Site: brandenburg
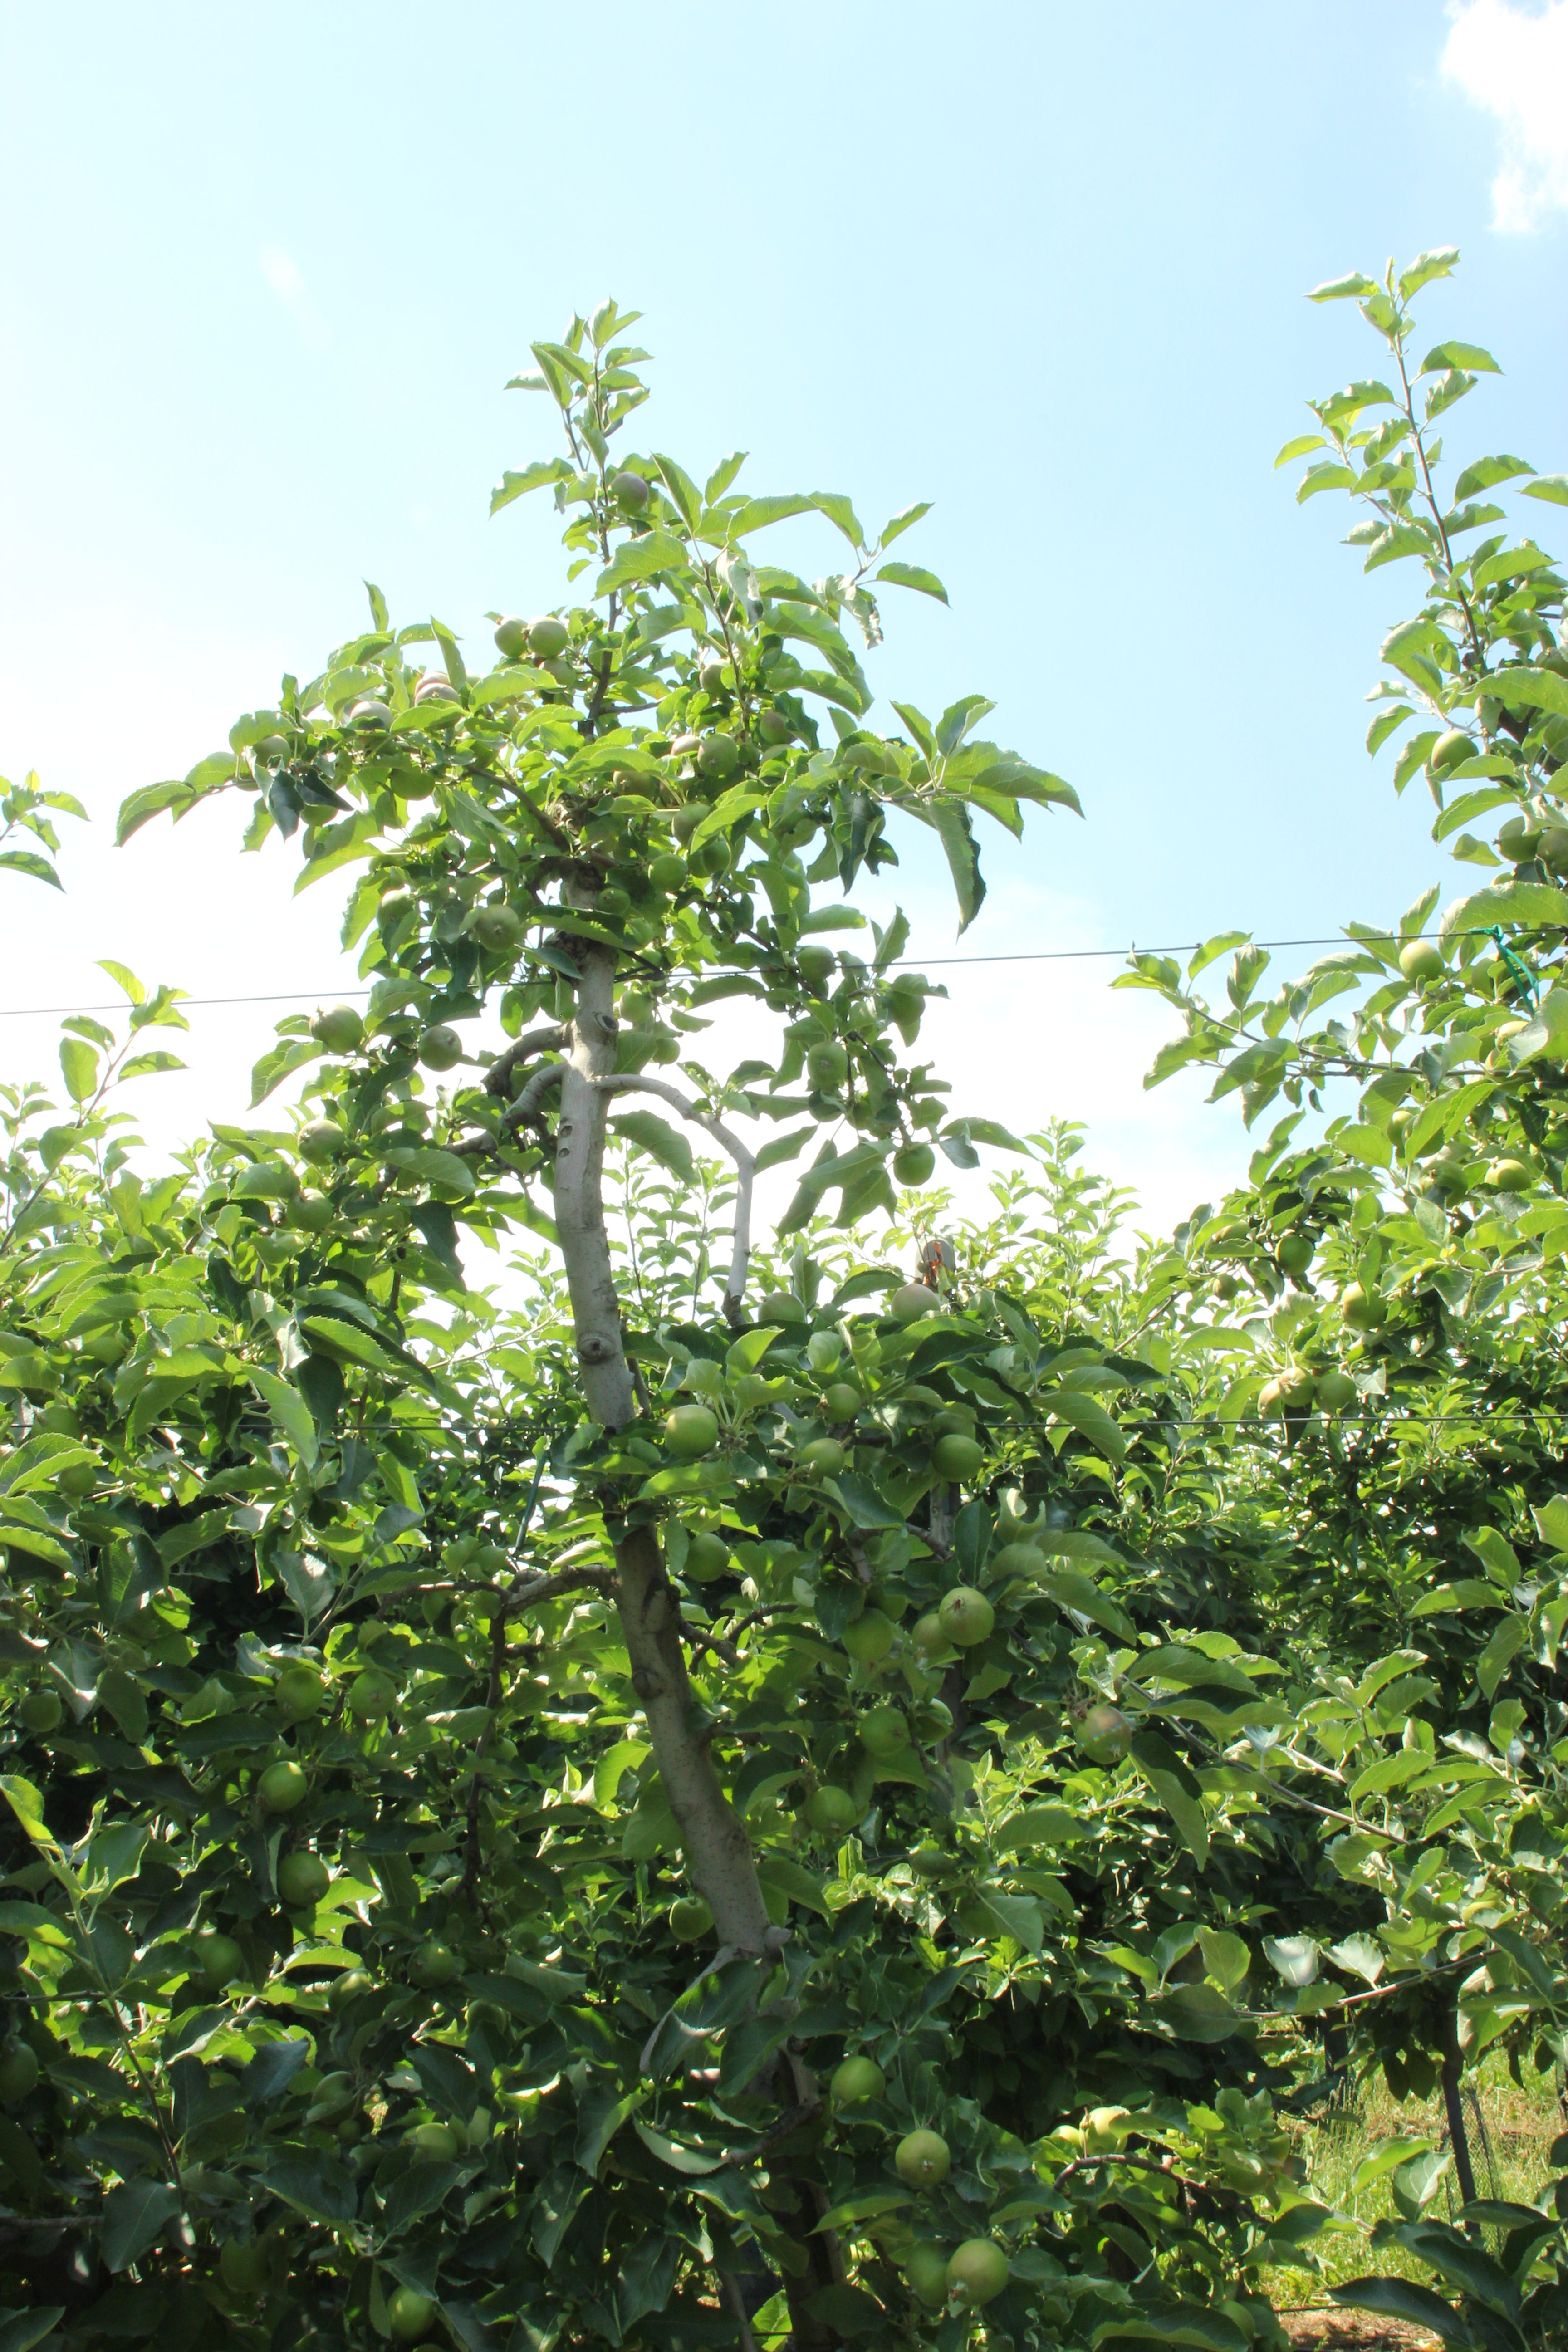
Growth stage (BBCH 74): Development of fruit